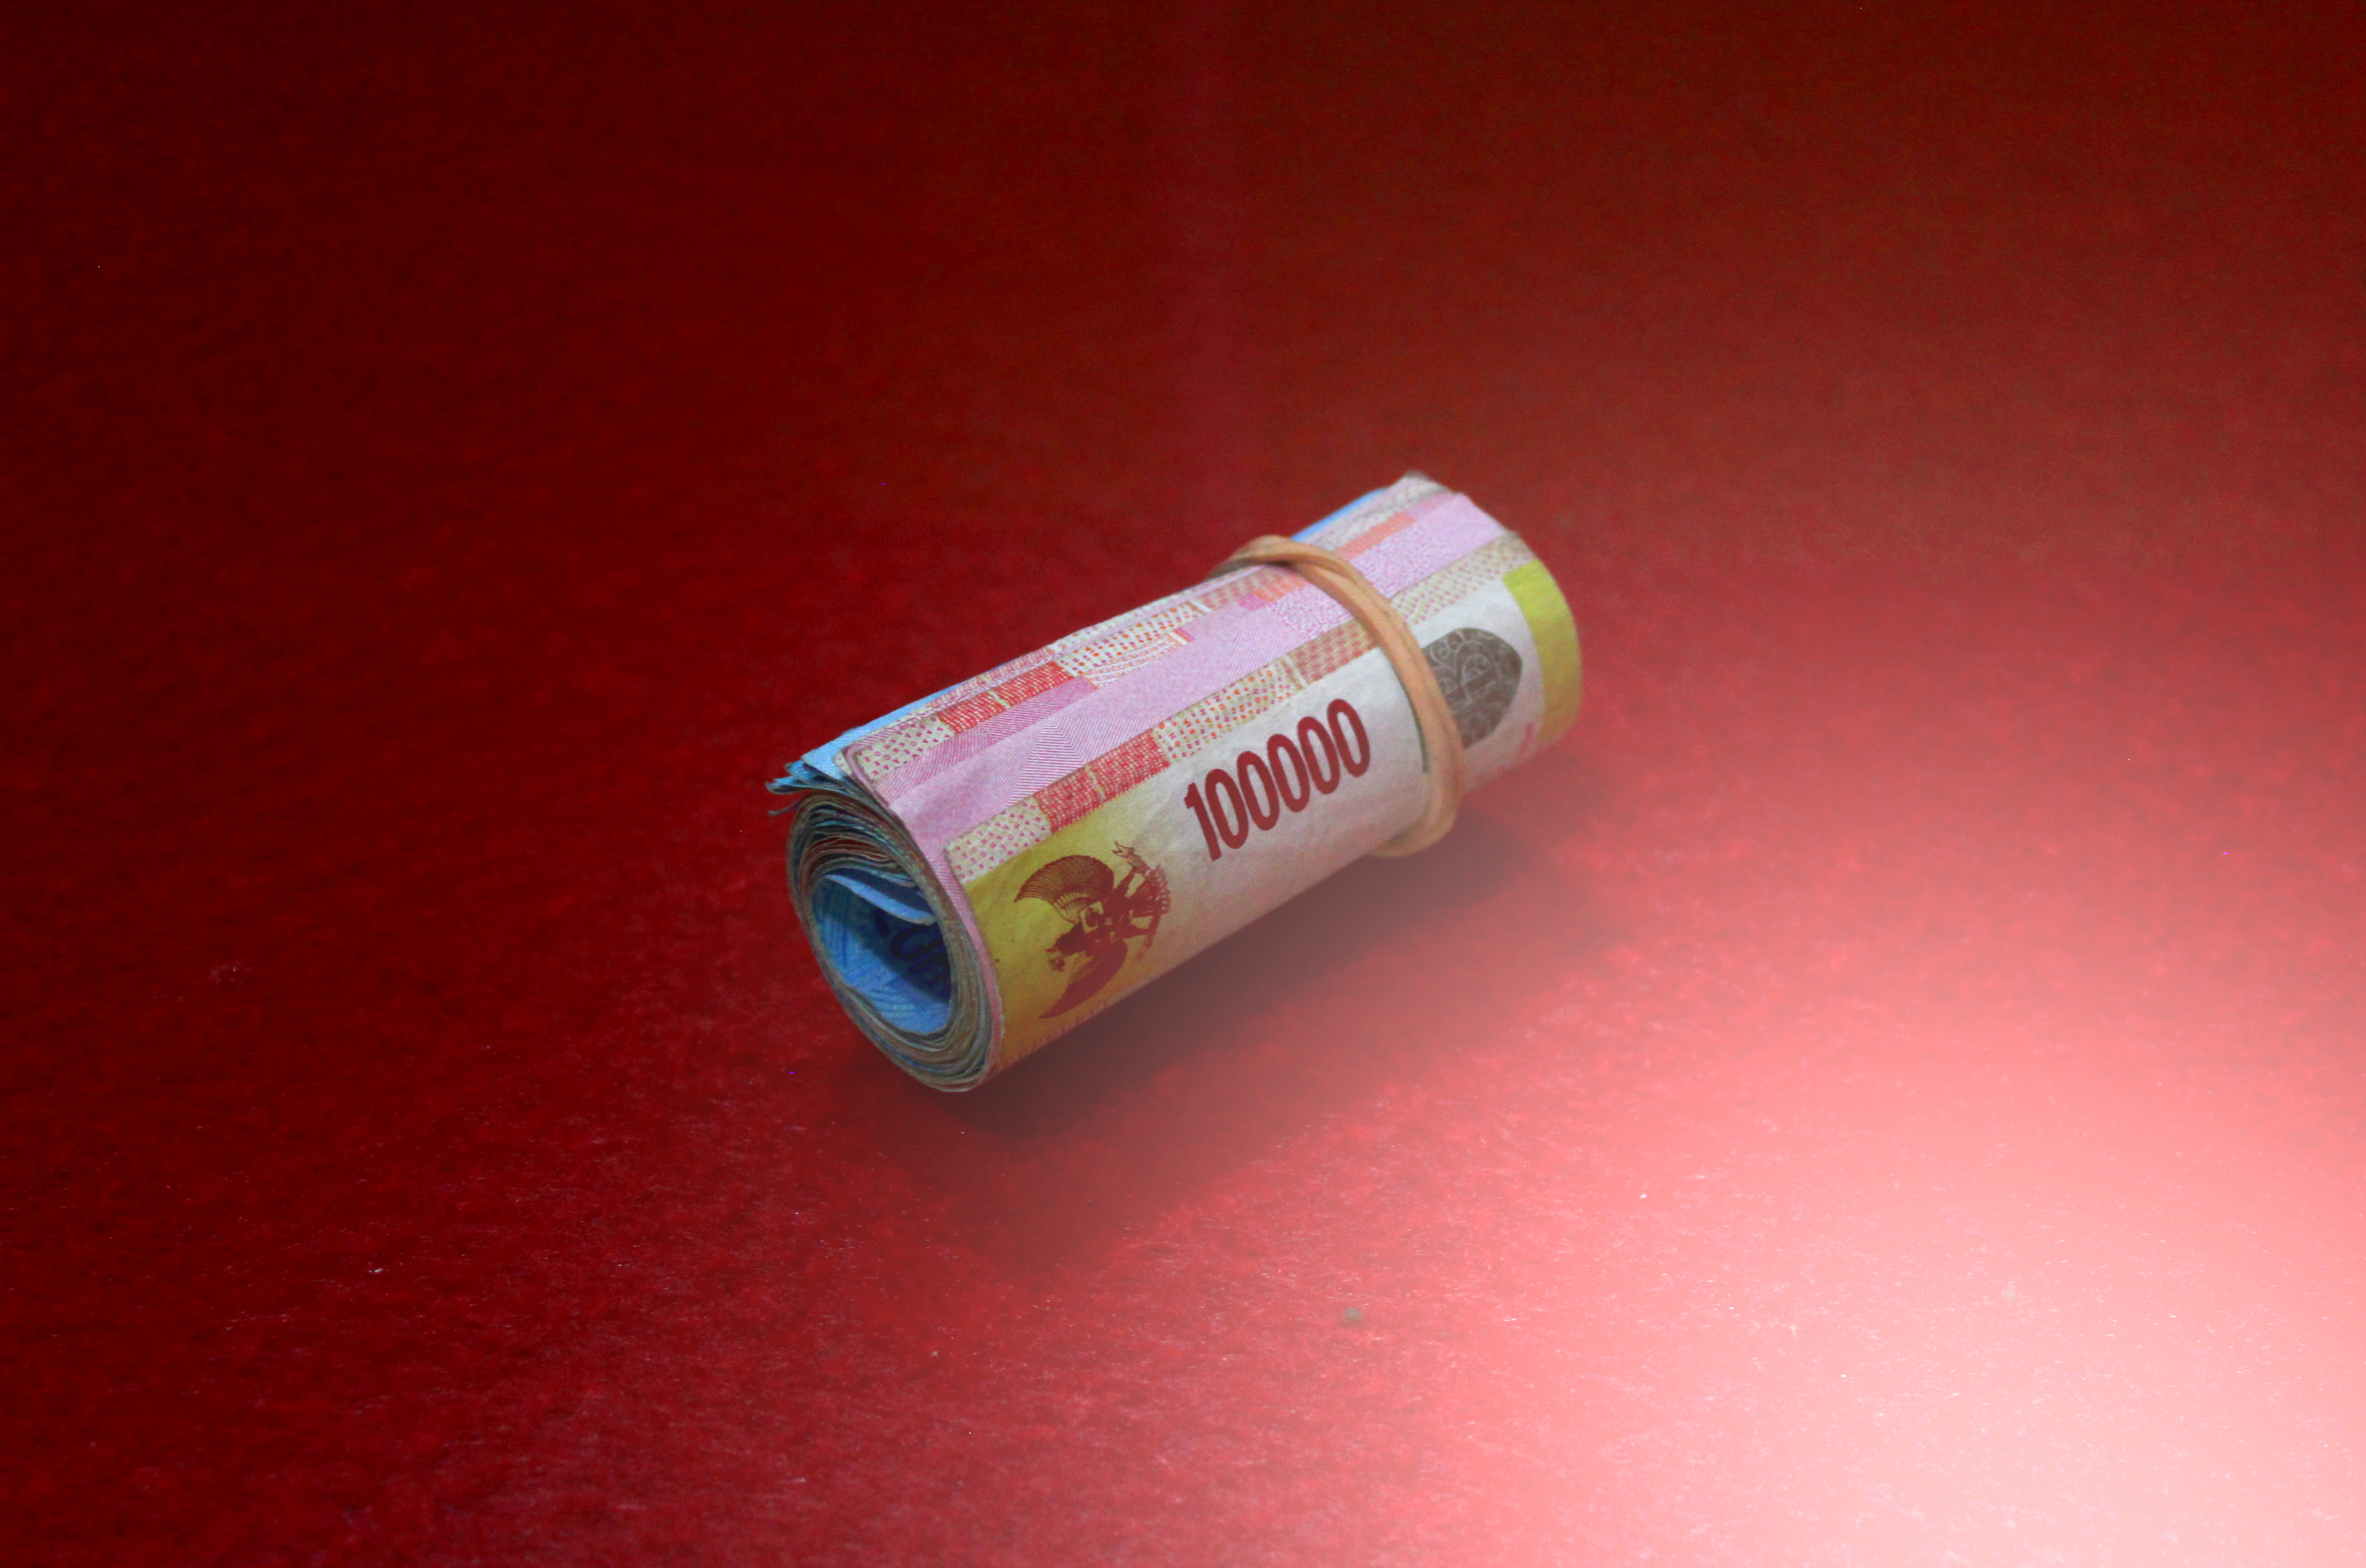
money, rupiah, indonesia, roll, product, macro photography